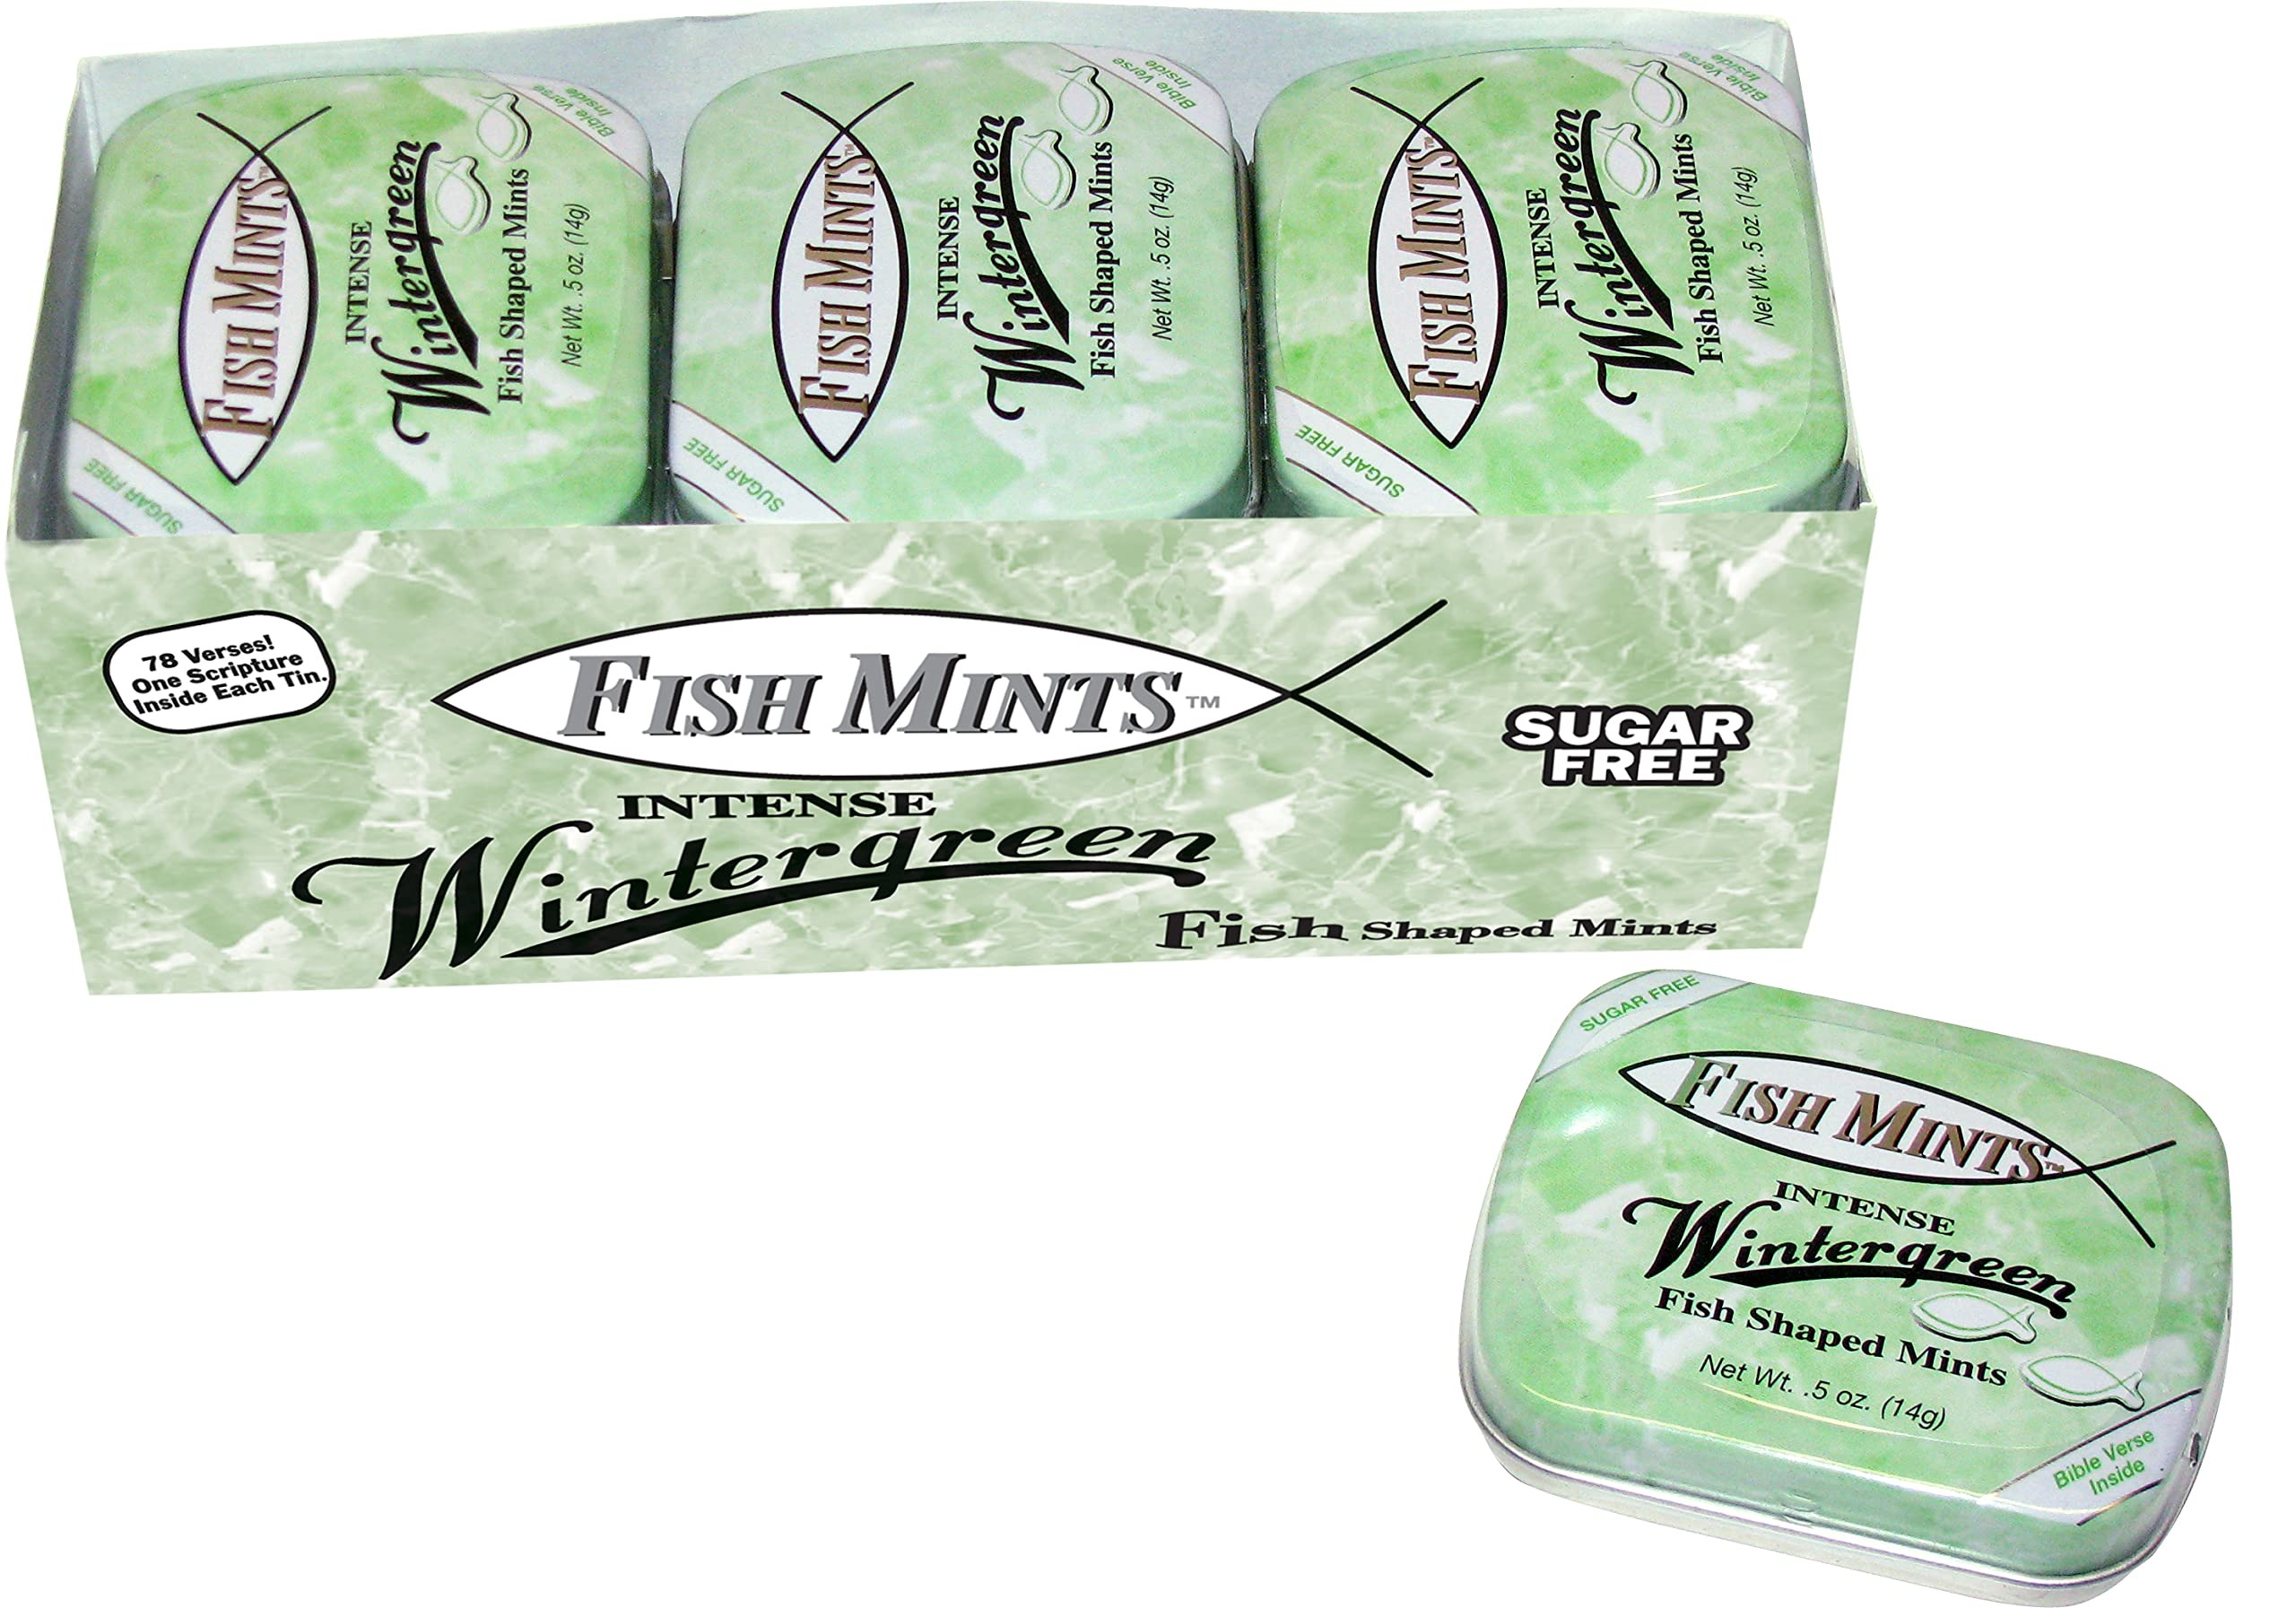
Item Name: Scripture Candy, Sugar Free Fish Shaped Wintergreen Flavored Mints in a Pocket Sized Tin, 9 Count
Bullet Point 1: Sugar Free Candy: This candy is sugar free and contains no artificial sweeteners.
Bullet Point 2: Fish Shape: The candy is shaped like a fish and comes in a fun fish-shaped tin.
Bullet Point 3: Wintergreen Flavor: The candy has a refreshing wintergreen flavor that is perfect for the winter season.
Bullet Point 4: Pocket Size: The candy is small enough to fit in your pocket or purse for easy access.
Bullet Point 5: 9 Piece Tin: This tin contains 9 individual candies so you can enjoy them one piece at a time.
Product Description: Each tin is filled with .5 oz. (approximately 50 pieces) of refreshing, intense, sugar-free wintergreen breath mints, sweetened with sorbitol and shaped like a Christian fish symbol. There is 1 of 75 different scriptures printed on the lid. The bottom of each tin has a brief explanation of the Christian fish symbol. These mints are cute, yet powerfully strong in flavor.
Value: 9.0
Unit: Count

Price: 17.49